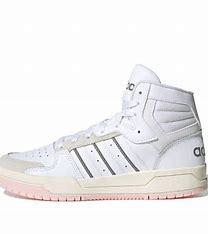
Brand: adidas
Model: NEO Entrap Mid Skate